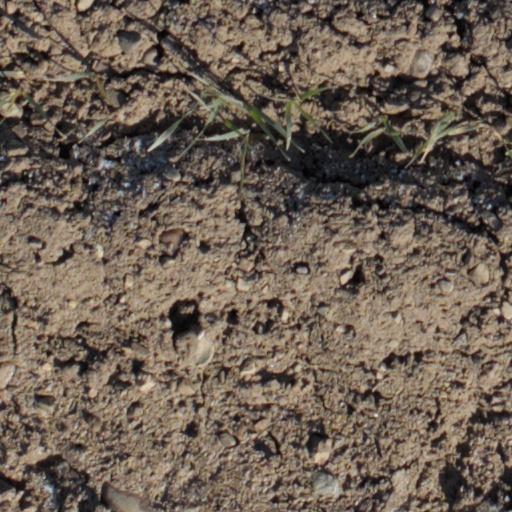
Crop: wheat